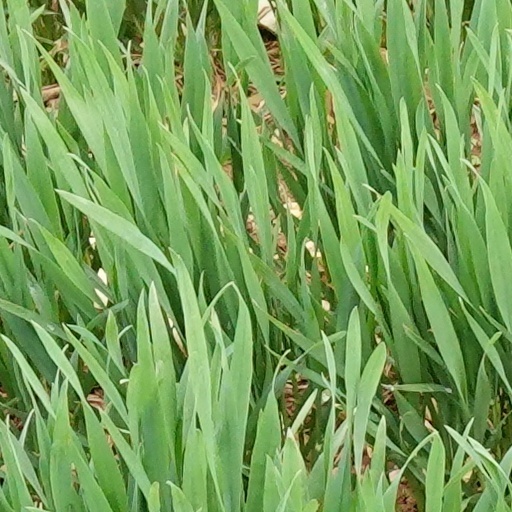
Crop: wheat